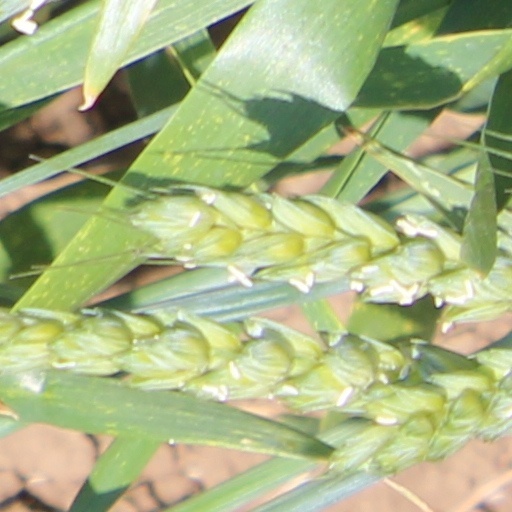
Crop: wheat